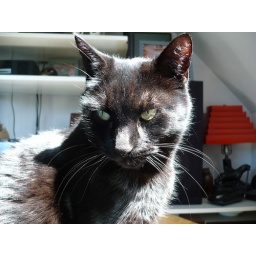
Black cat sitting in the sun